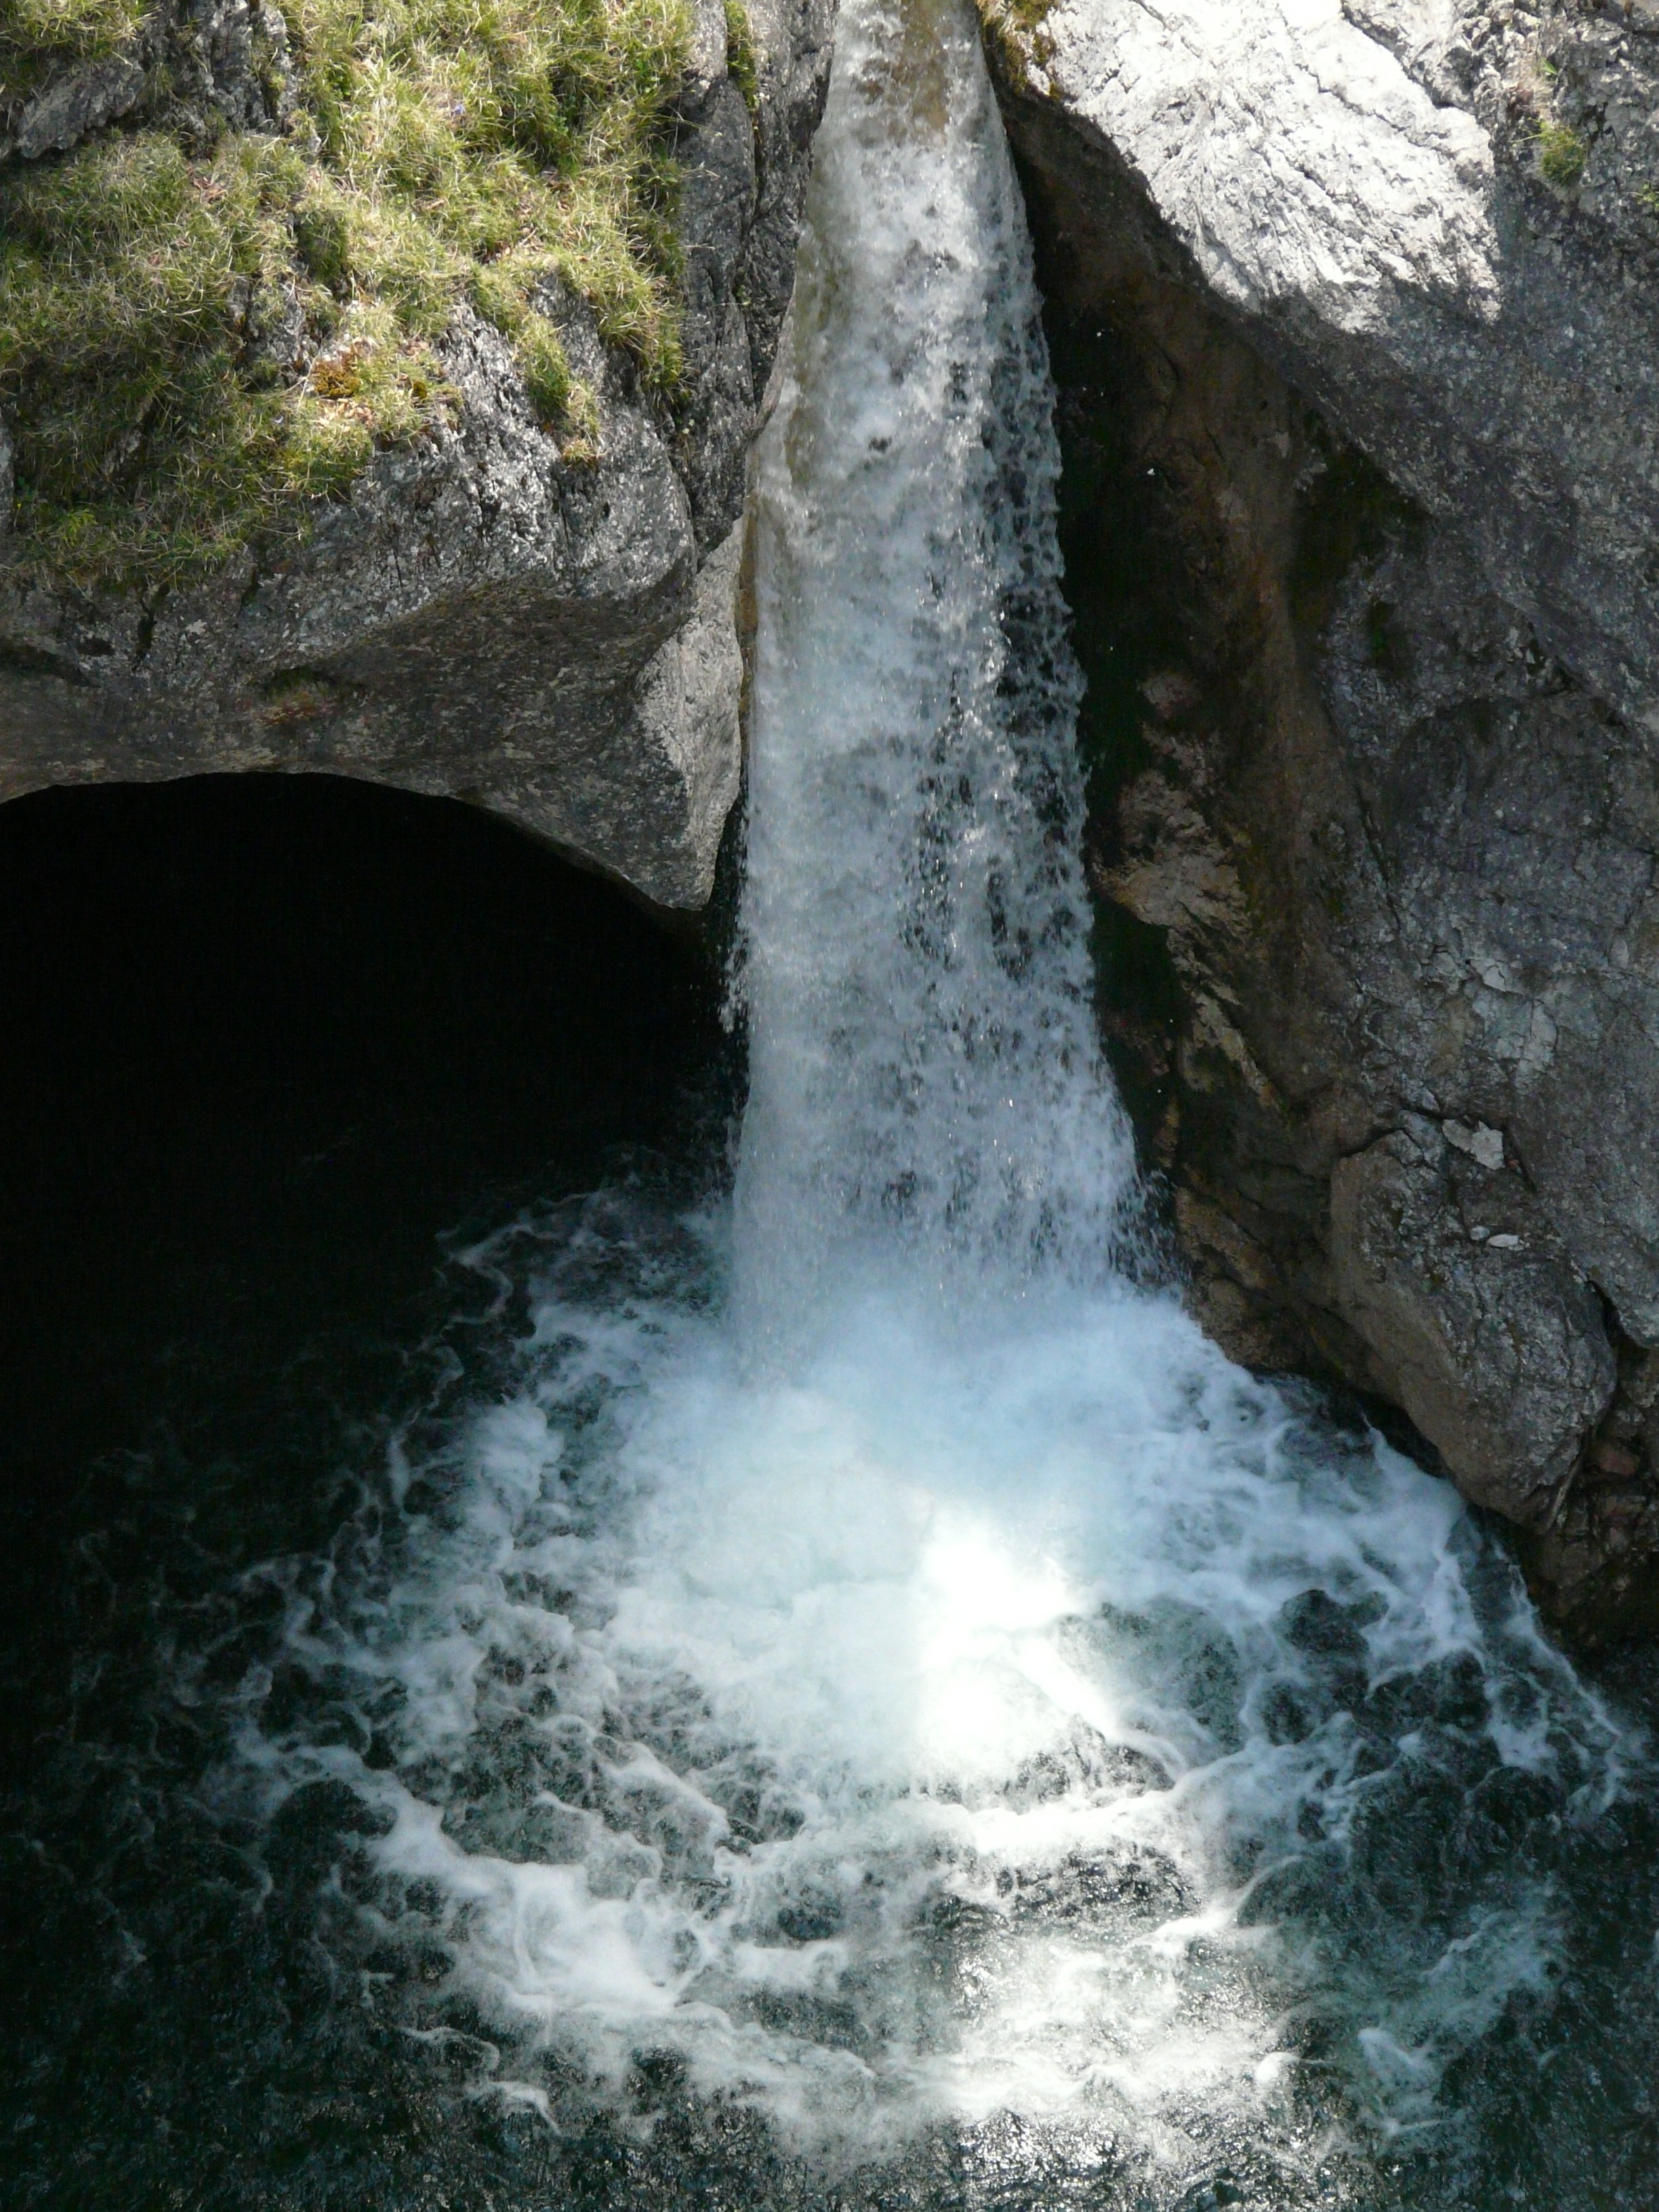
water, rock, waterfall, lake, wet, formation, stream, splash, body of water, wasserfall, water feature